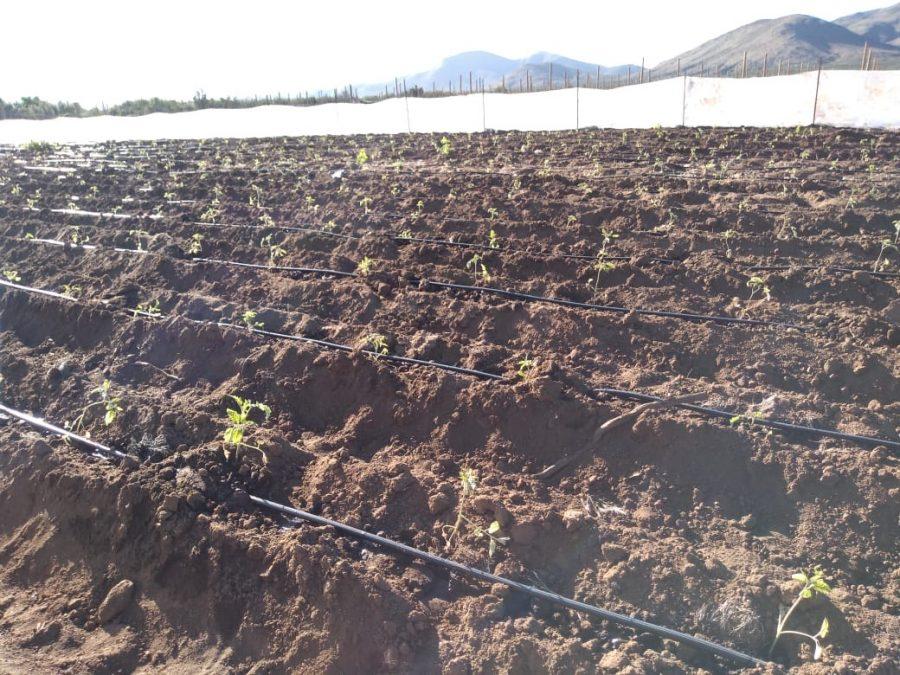
Shamba limepandwa mimea kwenye njia ya mistari, kando ya mimea kuna mabomba meusi ya plastiki yanayopita chini ardhini ikiashiria kua mifumo ya umwagiliaji wa maji. Mimea inaonekana kua ni michanga na shamba limezungukwa na uzio mweupe. Mbele ya shamba kuna milima milima na kuna eneo lenye miti mingi ya kijani.